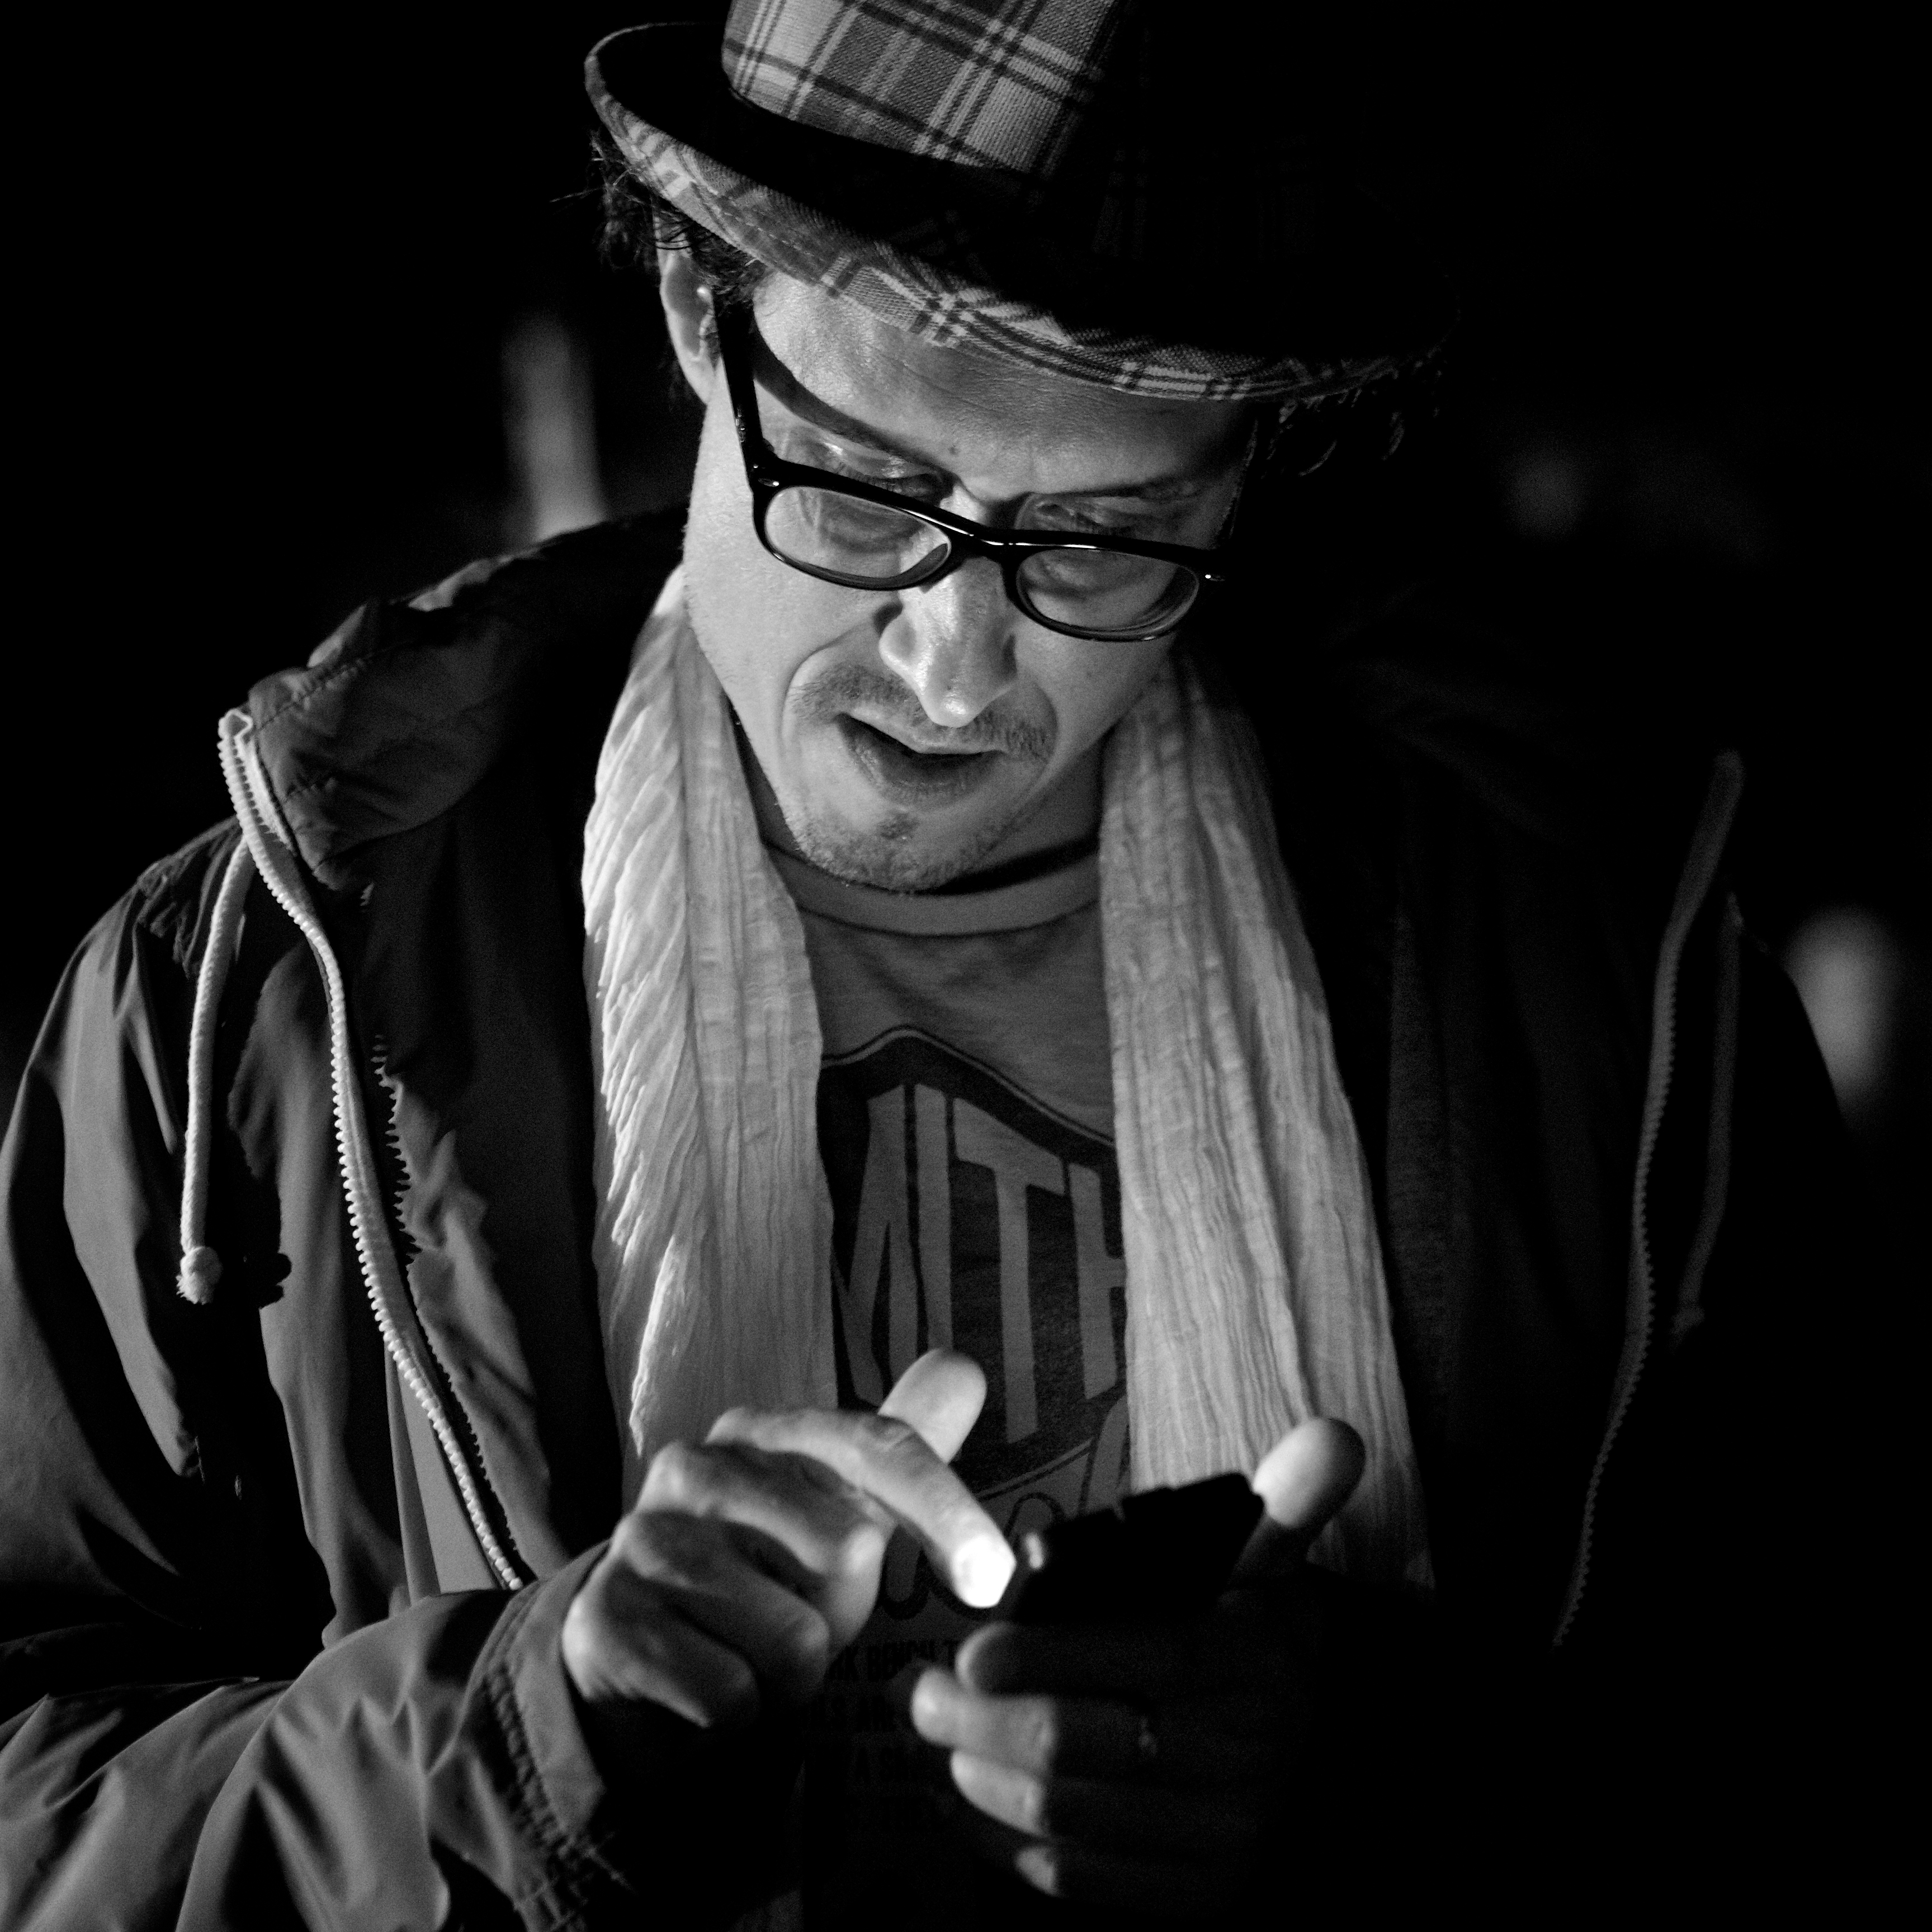
black and white, white, street, photography, ebook, portrait, training, darkness, black, monochrome, streetphotography, flickr, thomas, video, gentleman, glasses, olympus, eyewear, omd, fuji, leica, monochrom, leuthard, hcb, thomasleuthard, monochrome photography, film noir